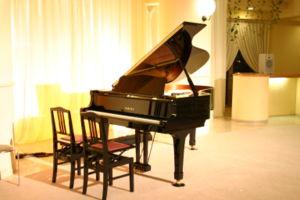
Piano pour deux pianistes.